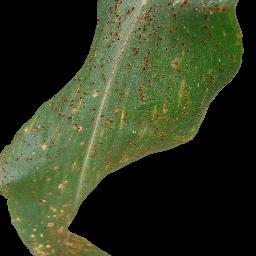
Label: Corn_(Maize)___Common_Rust